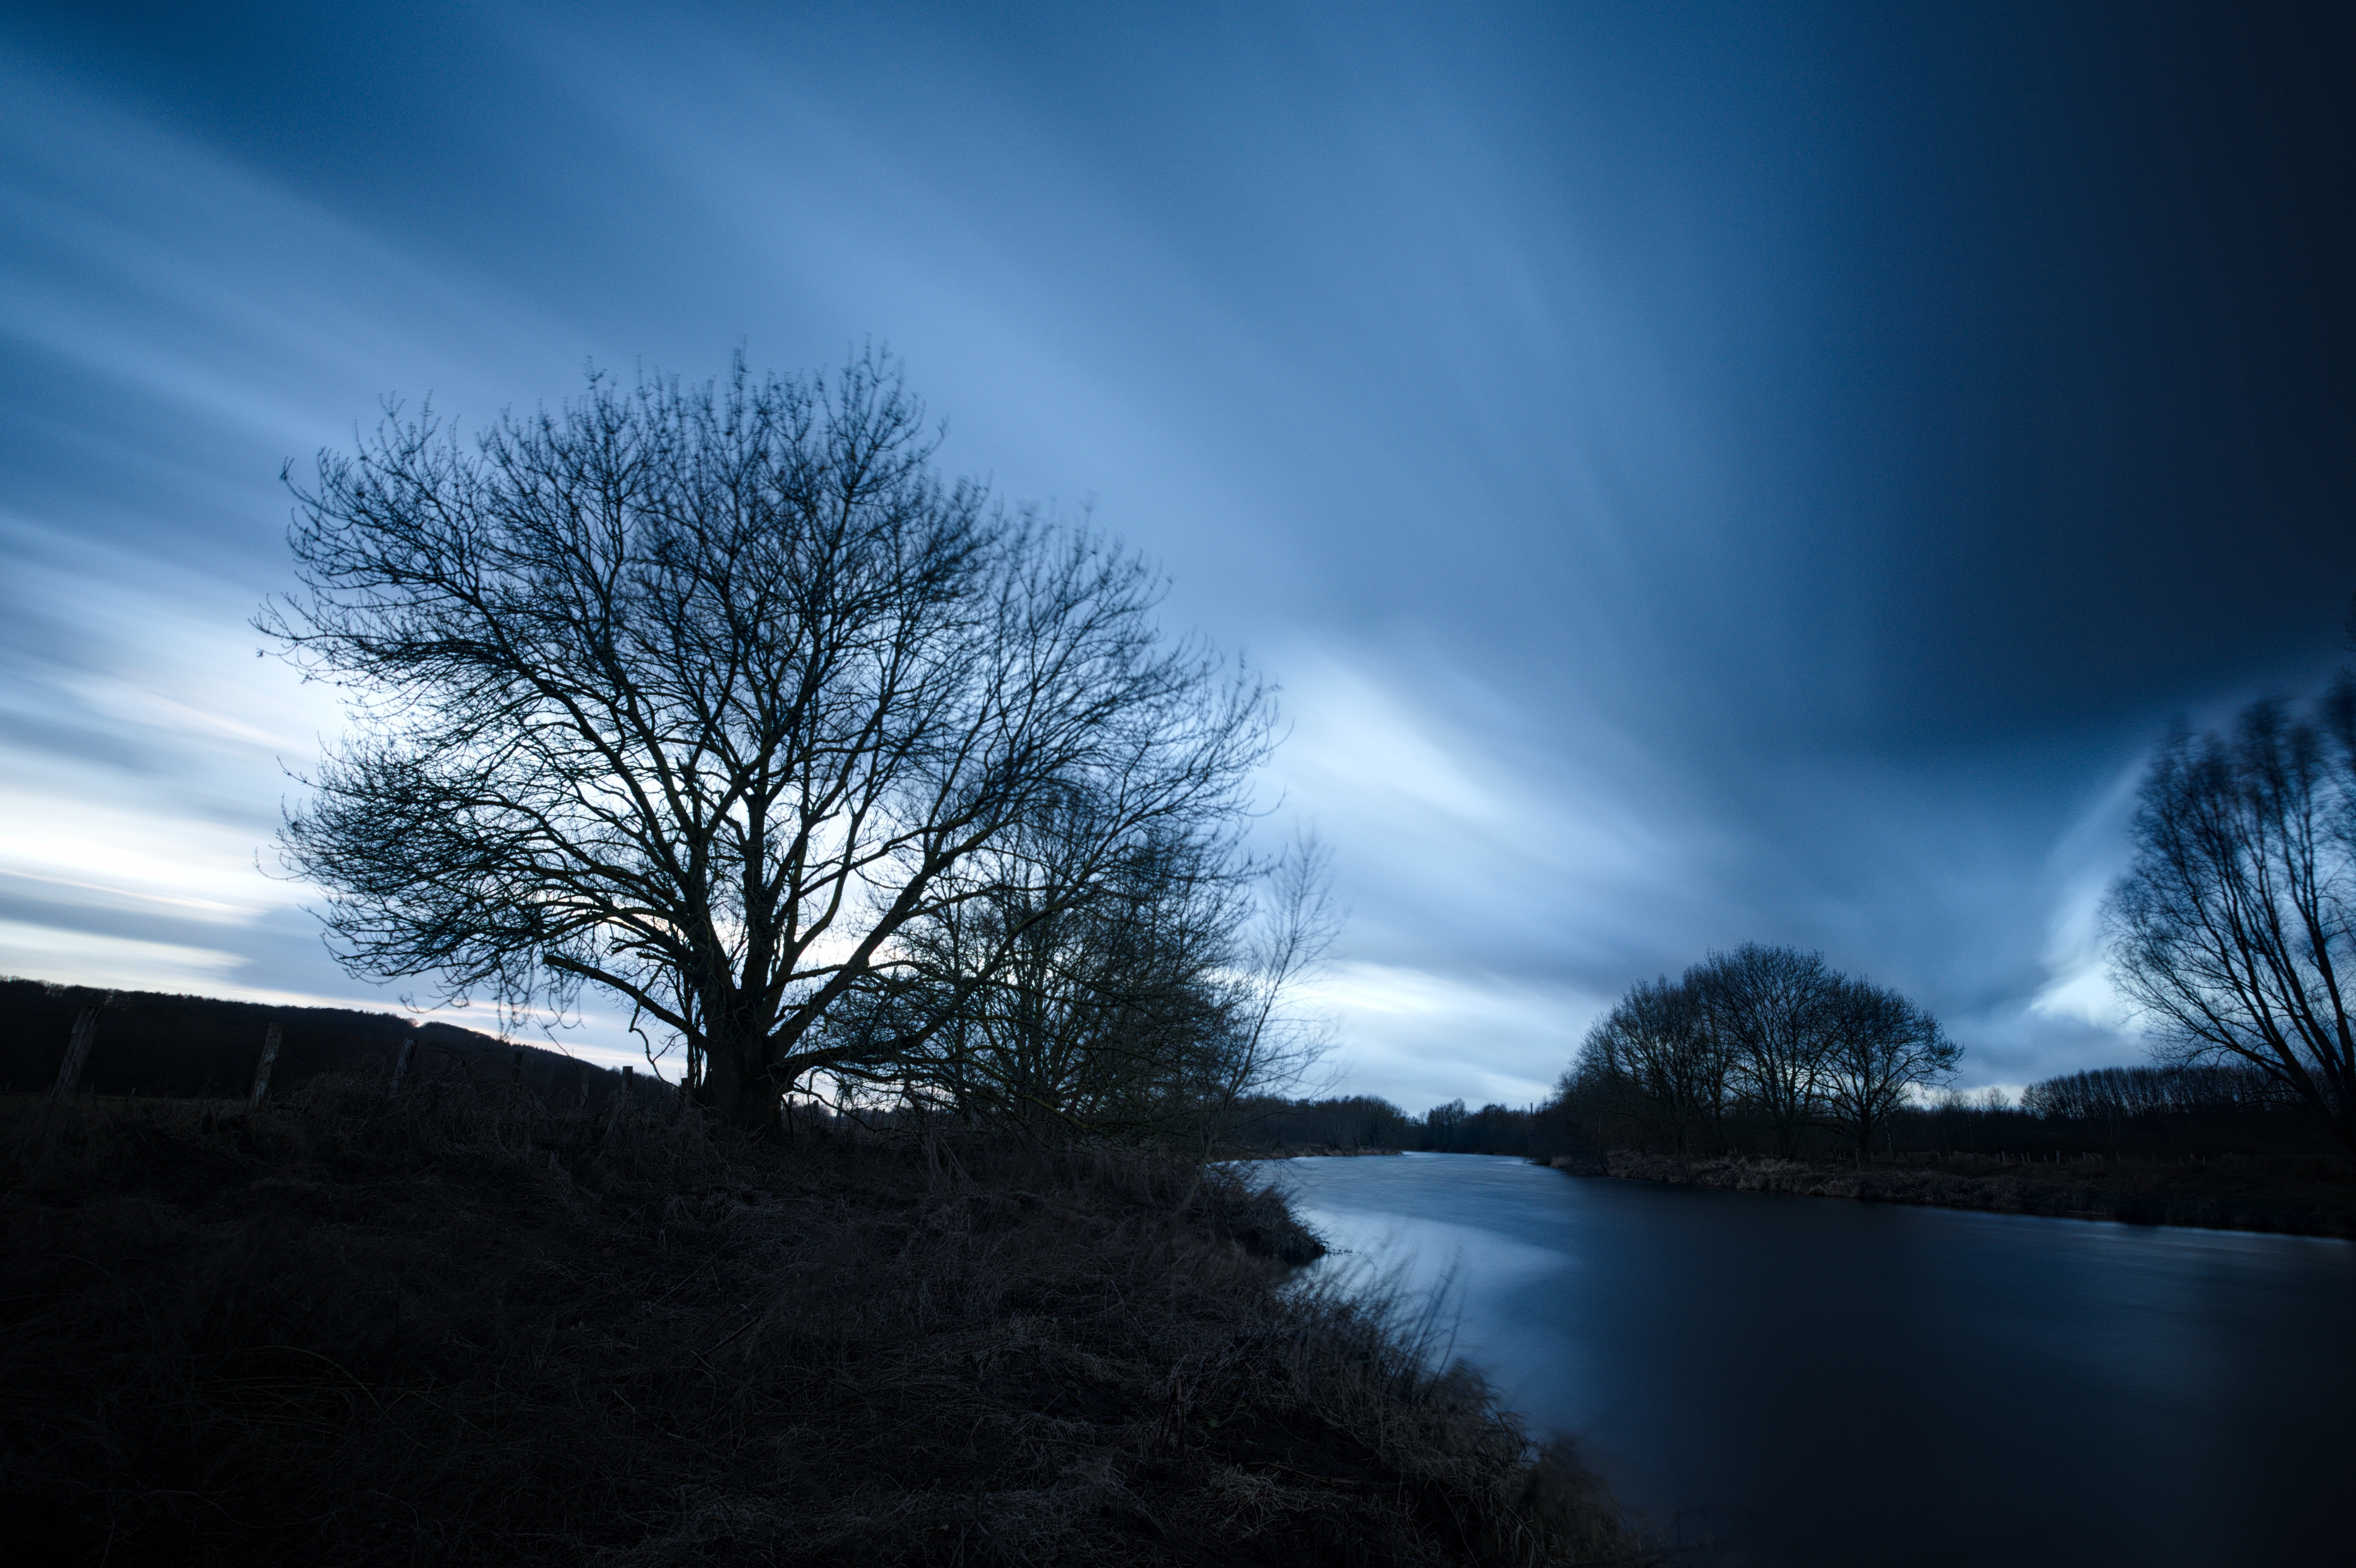
landscape, tree, water, nature, horizon, snow, winter, light, cloud, plant, sky, sun, sunrise, sunset, night, sunlight, morning, lake, dawn, atmosphere, river, dusk, evening, reflection, weather, darkness, national park, long exposure, moonlight, mood, water running, meteorological phenomenon, atmospheric phenomenon, woody plant